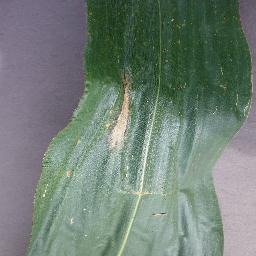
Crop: corn
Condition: (maize)_northern_blight